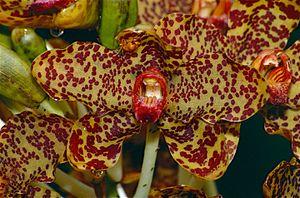
Grammatophyllum speciosum est une espèce d'orchidées. Elle est la plus grande espèce des orchidées connues.